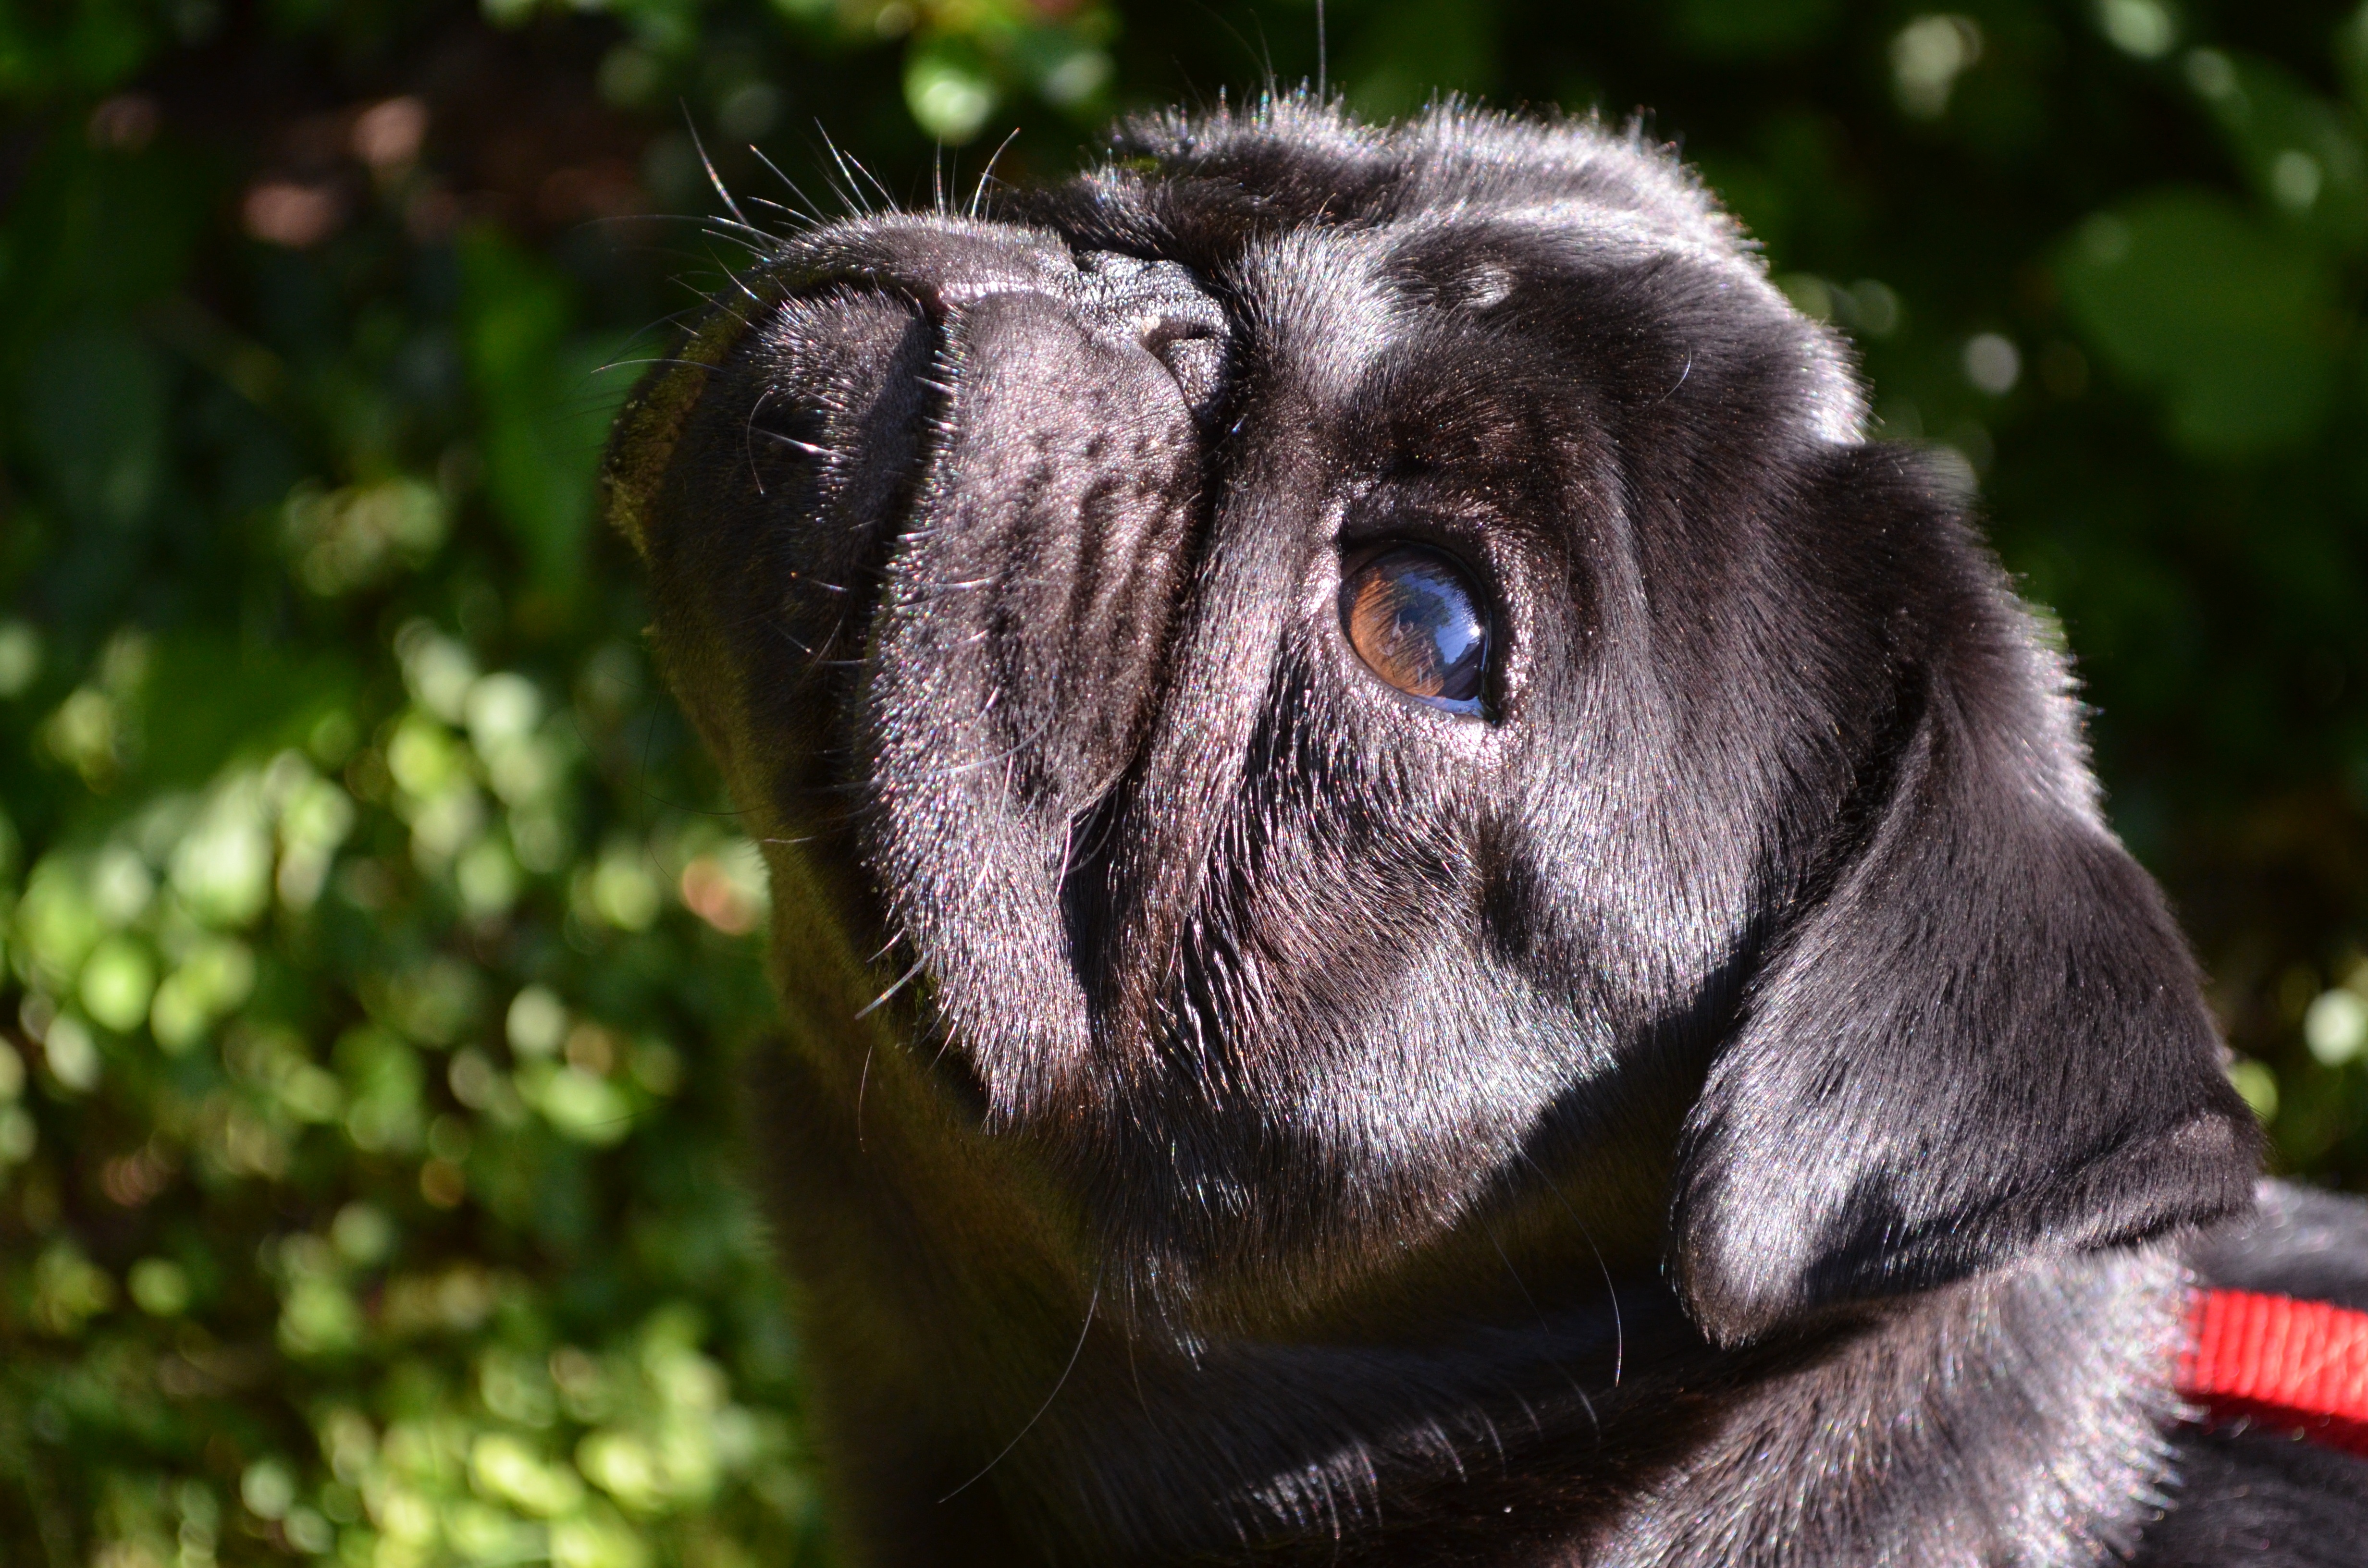
flower, puppy, dog, pet, mammal, black, pug, snout, vertebrate, dog breed, purebred dog, lap dog, dog like mammal, carnivoran, cane corso